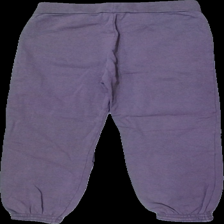
View: back
Type: Trousers
Category: Children
Brand: Name It
Colors: Purple
Material: 100% cotton
Cut: Regular
Size: 134
Season: All
Damage location: middle left
Damage 2 location: top left
Damage 3 location: top center
Price range: 50-100
Recommended usage: Reuse
Description: lila mjukisbyxor